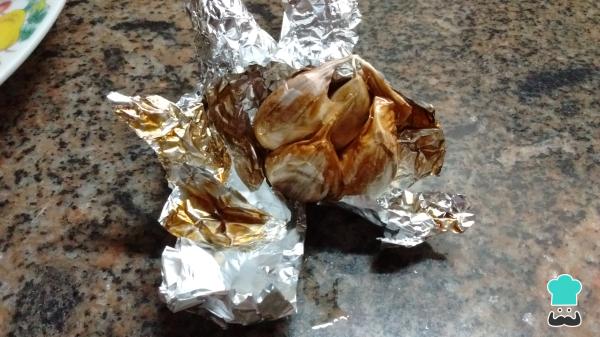
Repite el mismo proceso con los dientes de ajo, es decir, envuélvelos en aluminio y cocínalos el mismo tiempo que las berenjenas. Puedes usar la cantidad descrita en los ingredientes o bien cocinar una cabeza entera y guardarlos para otras preparaciones. El sabor es delicioso y suave, respecto a su uso en crudo.